List of United States Air Force communications squadrons

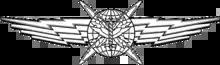
Cyber Operator badge

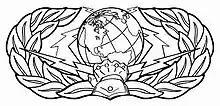
Cyberspace Support, later Cyber Defense Operations badge

The United States Air Force has several variants of squadrons focused on communications and cyberspace.